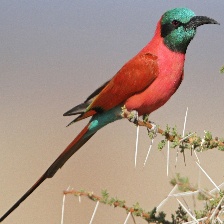
Species: CARMINE BEE-EATER
Scientific name: MEROPS NUBICOIDES
ImageNet parent category: bee_eater